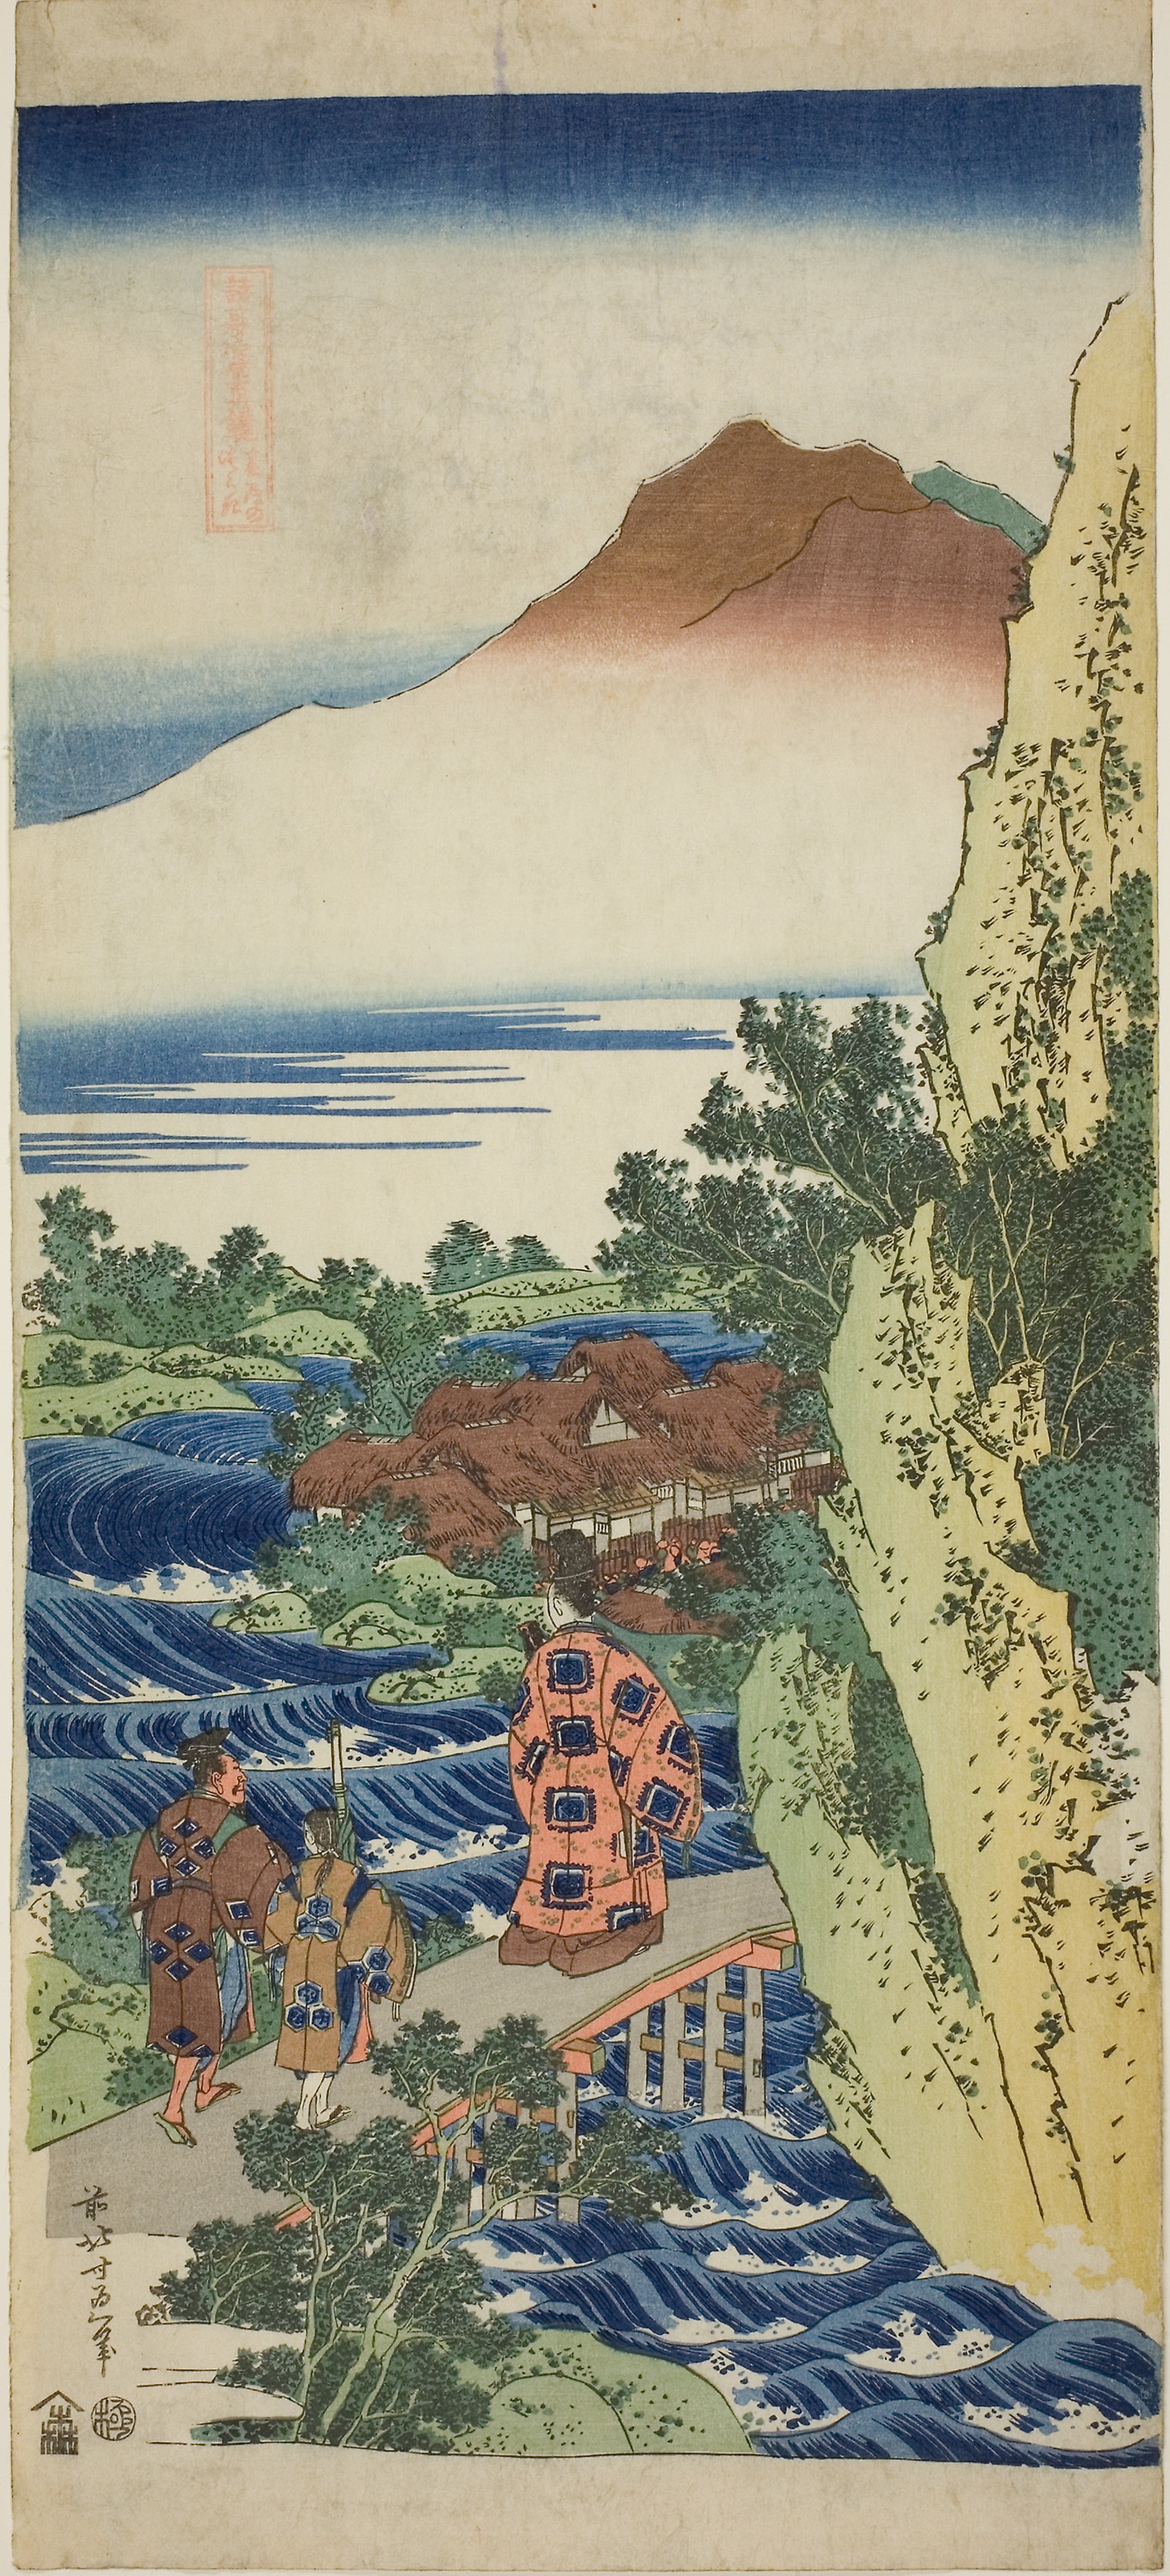
painting, watercolor paint, art, illustration, paper product